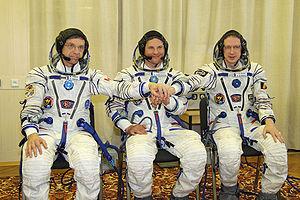
Soyouz TMA-15 est une mission spatiale dont le décollage a eu lieu le 27 mai 2009 à 10 h 34 GMT depuis le cosmodrome de Baïkonour. Elle assure le transport de trois membres de l’équipage de l’expédition 20 à la Station spatiale internationale. TMA-15 est le 102ᵉ vol d’un vaisseau spatial Soyouz. Soyouz TMA-15 atterrit le 1ᵉʳ décembre 2009 à 7:17 UTC.